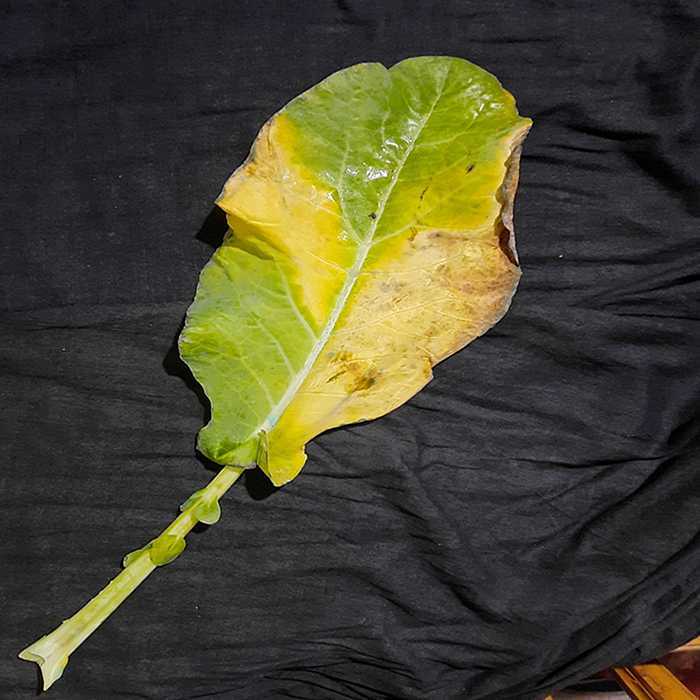
Plant: Cauliflower
Label: Black Rot